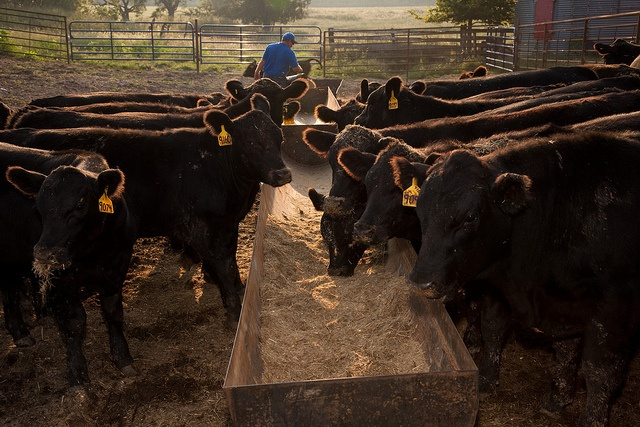
many cow eating feed from a tr-oft
A man standing next to a herd of cattle with yellow tags in their ears.
a bunch of cows eating out of a food trough
a number of cows eating hay near one another
a bunch of cows are drinking some water